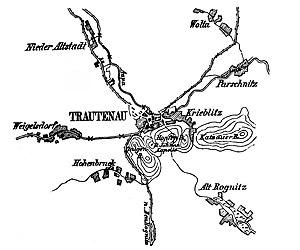
La bataille de Trautenau est livrée le 27 juin 1866 pendant la guerre austro-prussienne de 1866. Les troupes autrichiennes commandées par le général Gablenz remportent une très difficile et coûteuse victoire sur les Prussiens.